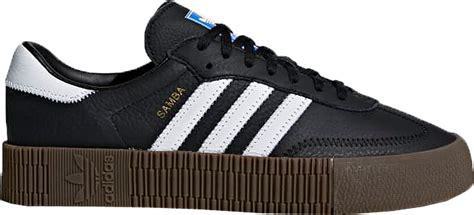
Brand: Adidas
Model: Sambarose